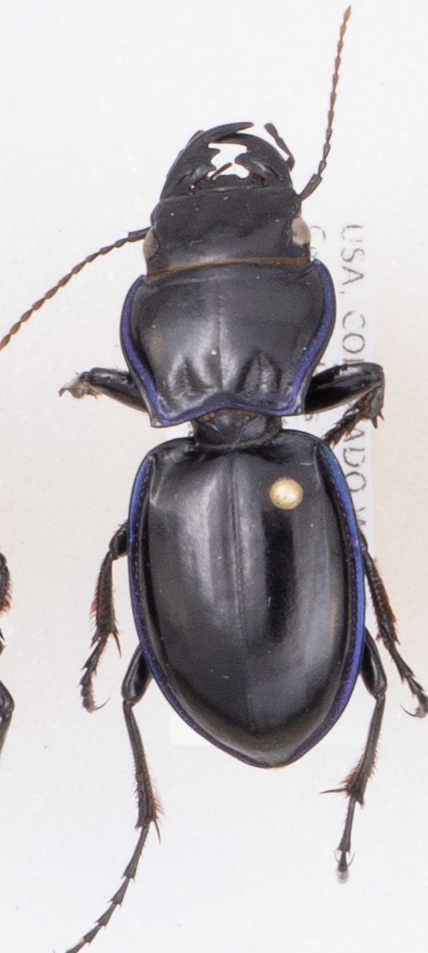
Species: Pasimachus elongatus
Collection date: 2018-05-10
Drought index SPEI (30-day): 0.47
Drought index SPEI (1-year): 0.32
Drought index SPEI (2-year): -0.24